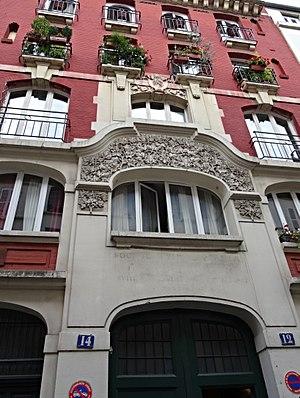
La rue Jean-Robert est une voie du 18ᵉ arrondissement de Paris, en France.